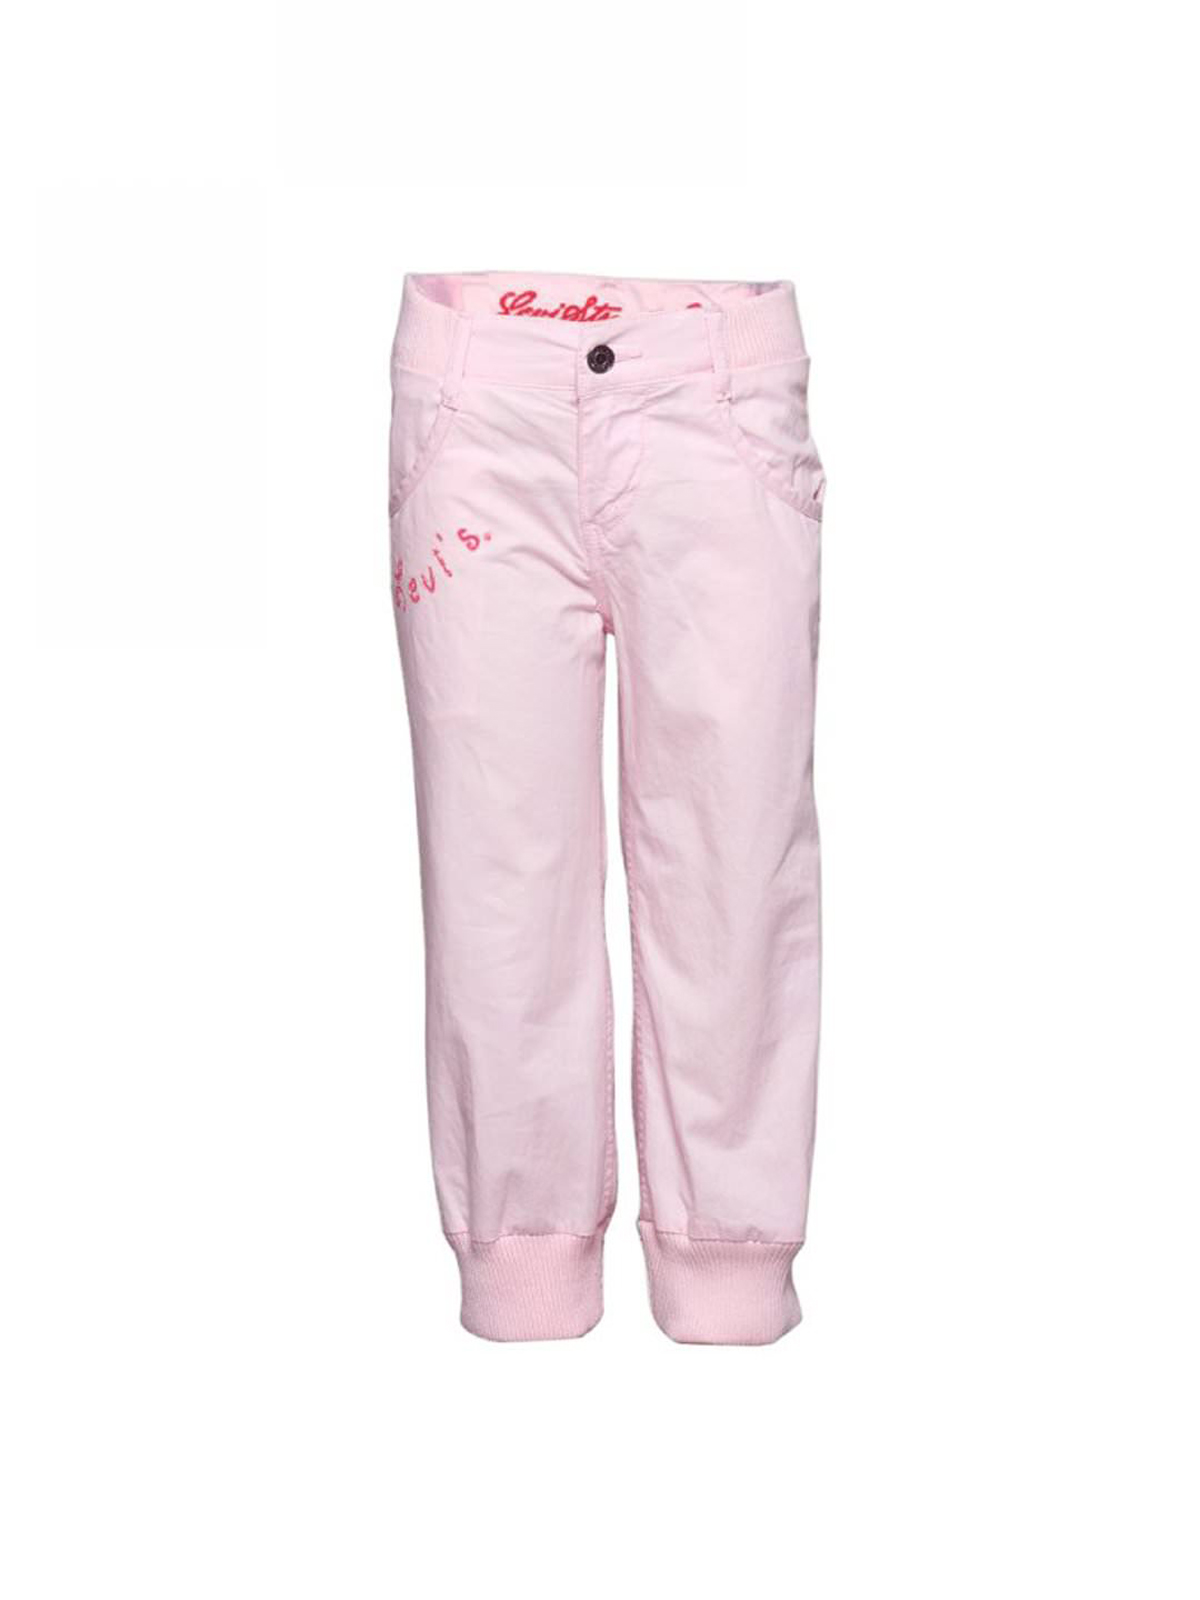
Levis Kids Girl's Alicia Pink Kidswear
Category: Apparel / Bottomwear / Capris
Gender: Women
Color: Pink
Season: Summer 2016
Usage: Casual